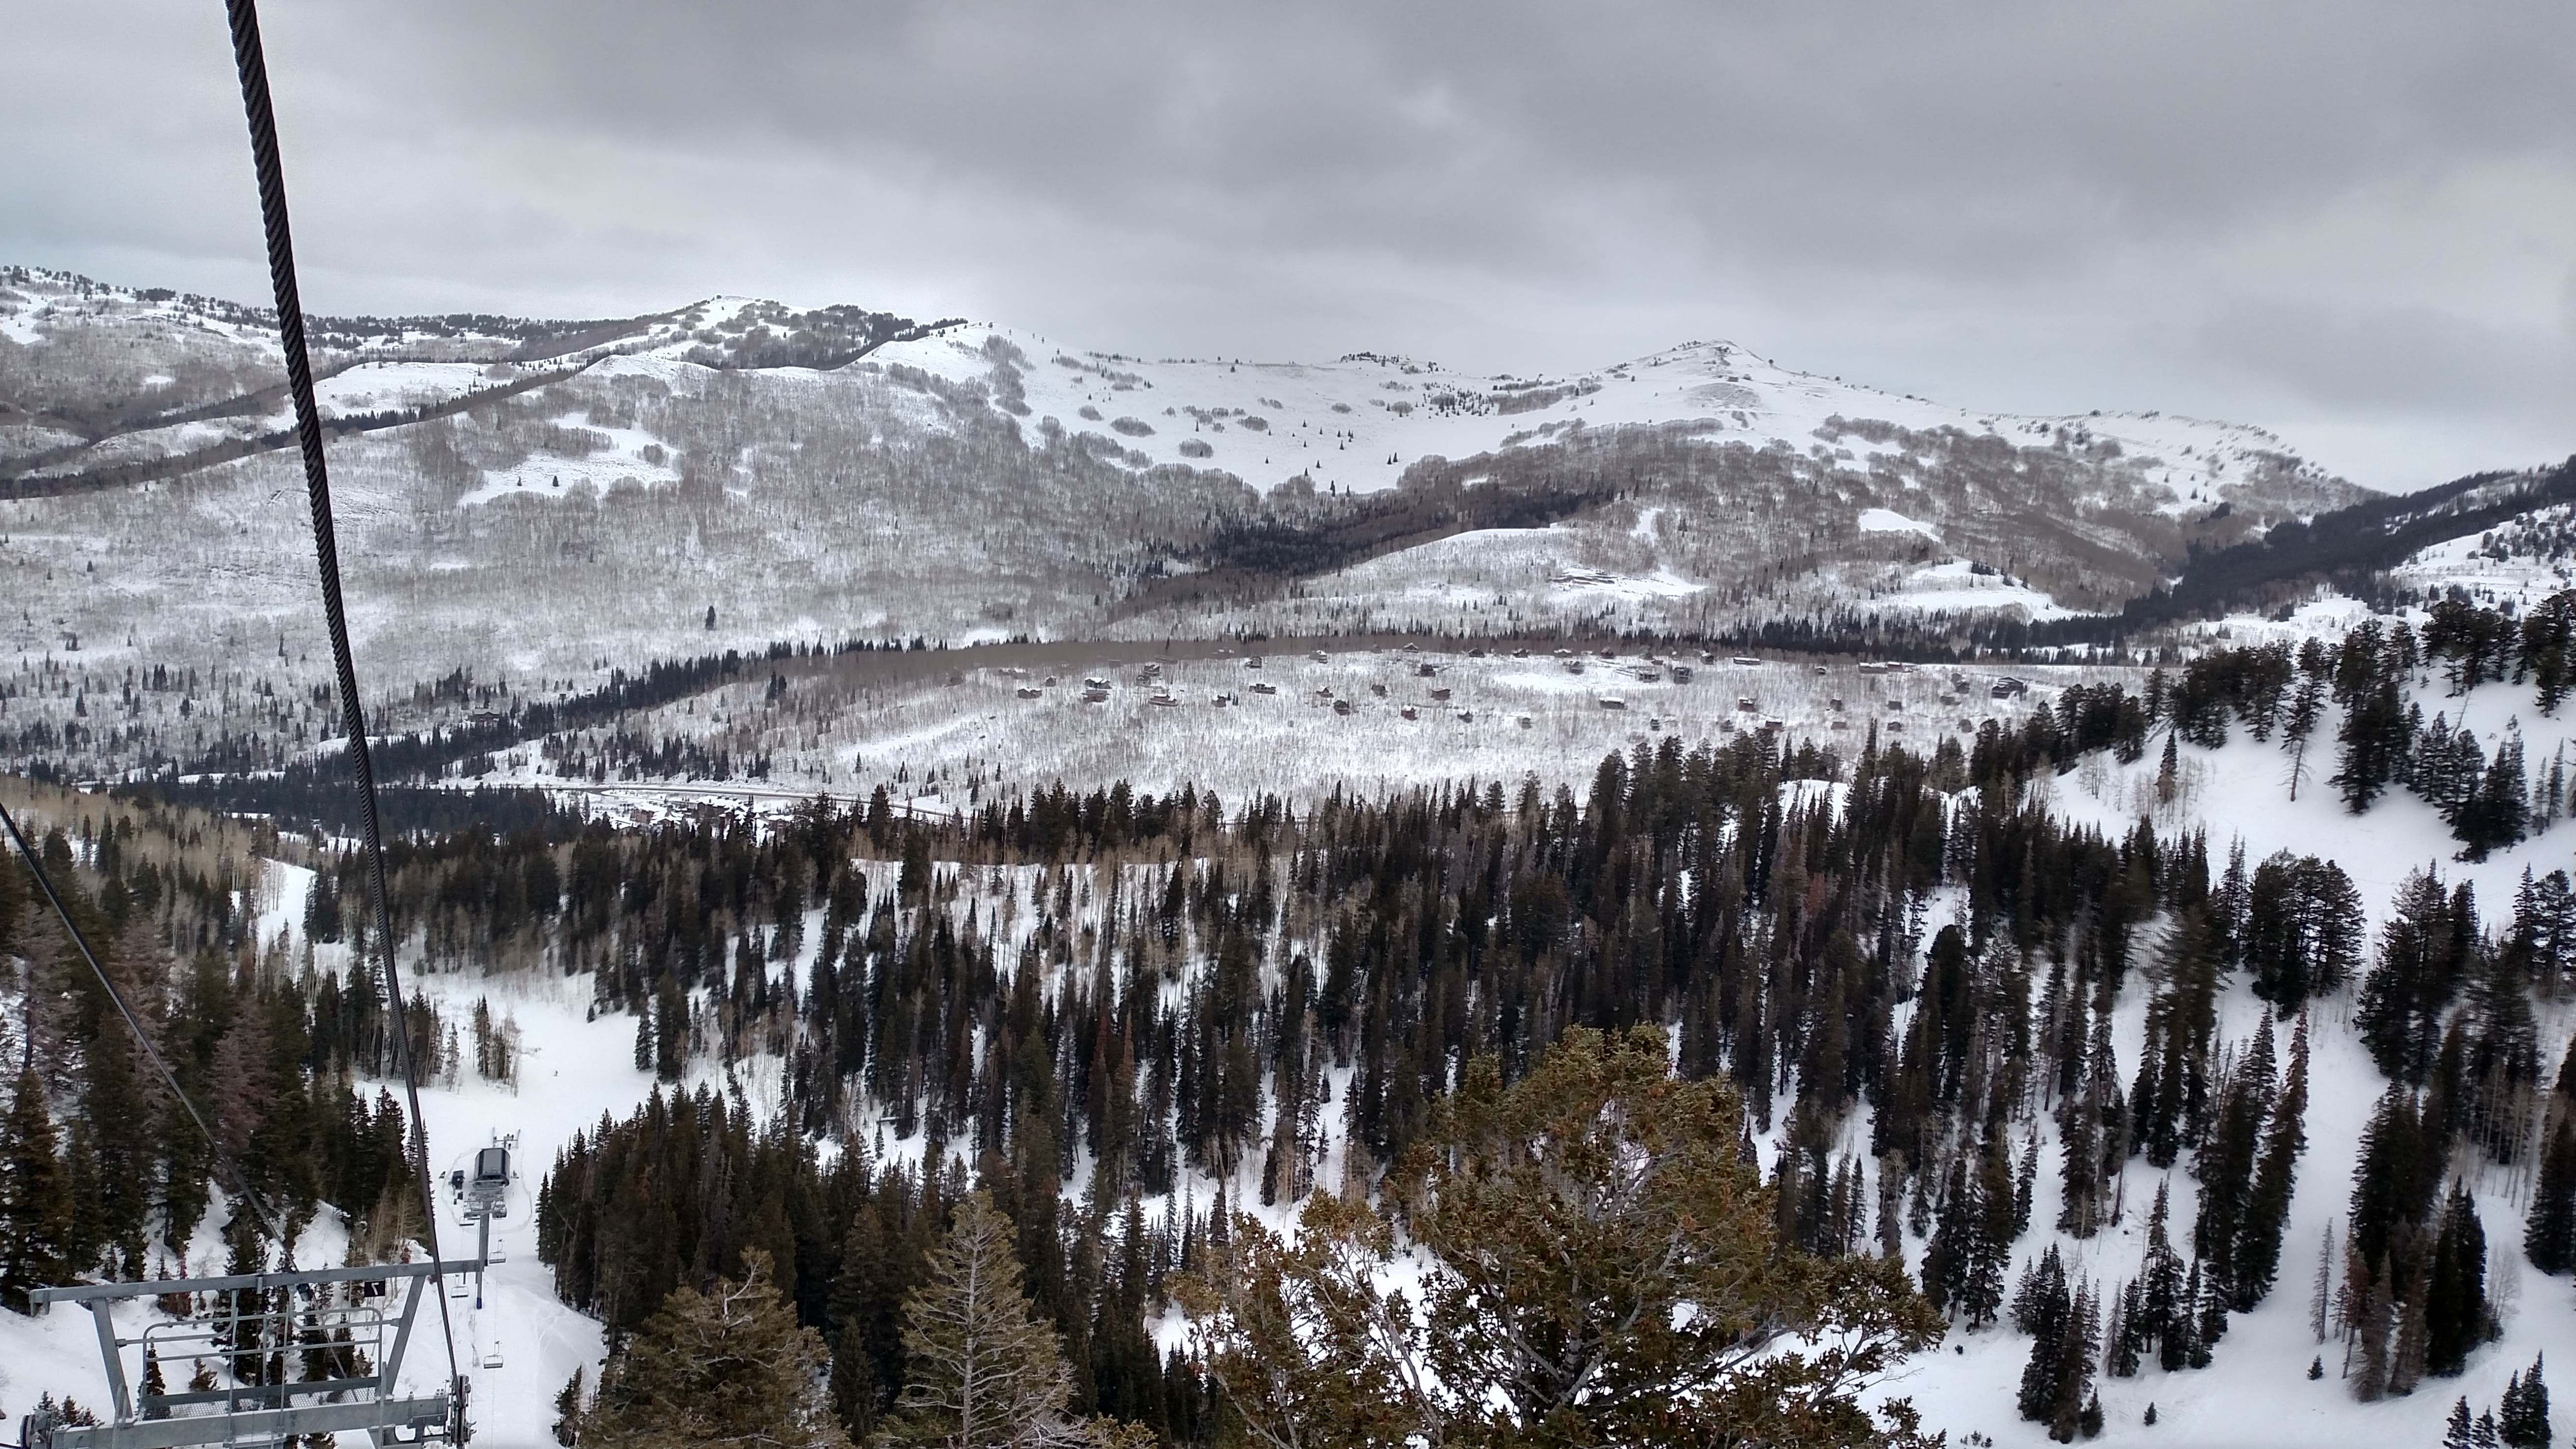
nature, snow, mountainous landforms, mountain, winter, mountain range, wilderness, natural landscape, tree, sky, highland, hill station, geological phenomenon, massif, alps, fell, ridge, hill, landscape, cloud, terrain, mount scenery, freezing, plant, photography, ice, slope, summit, valley, glacial landform, forest, pine family, tundra, cirque